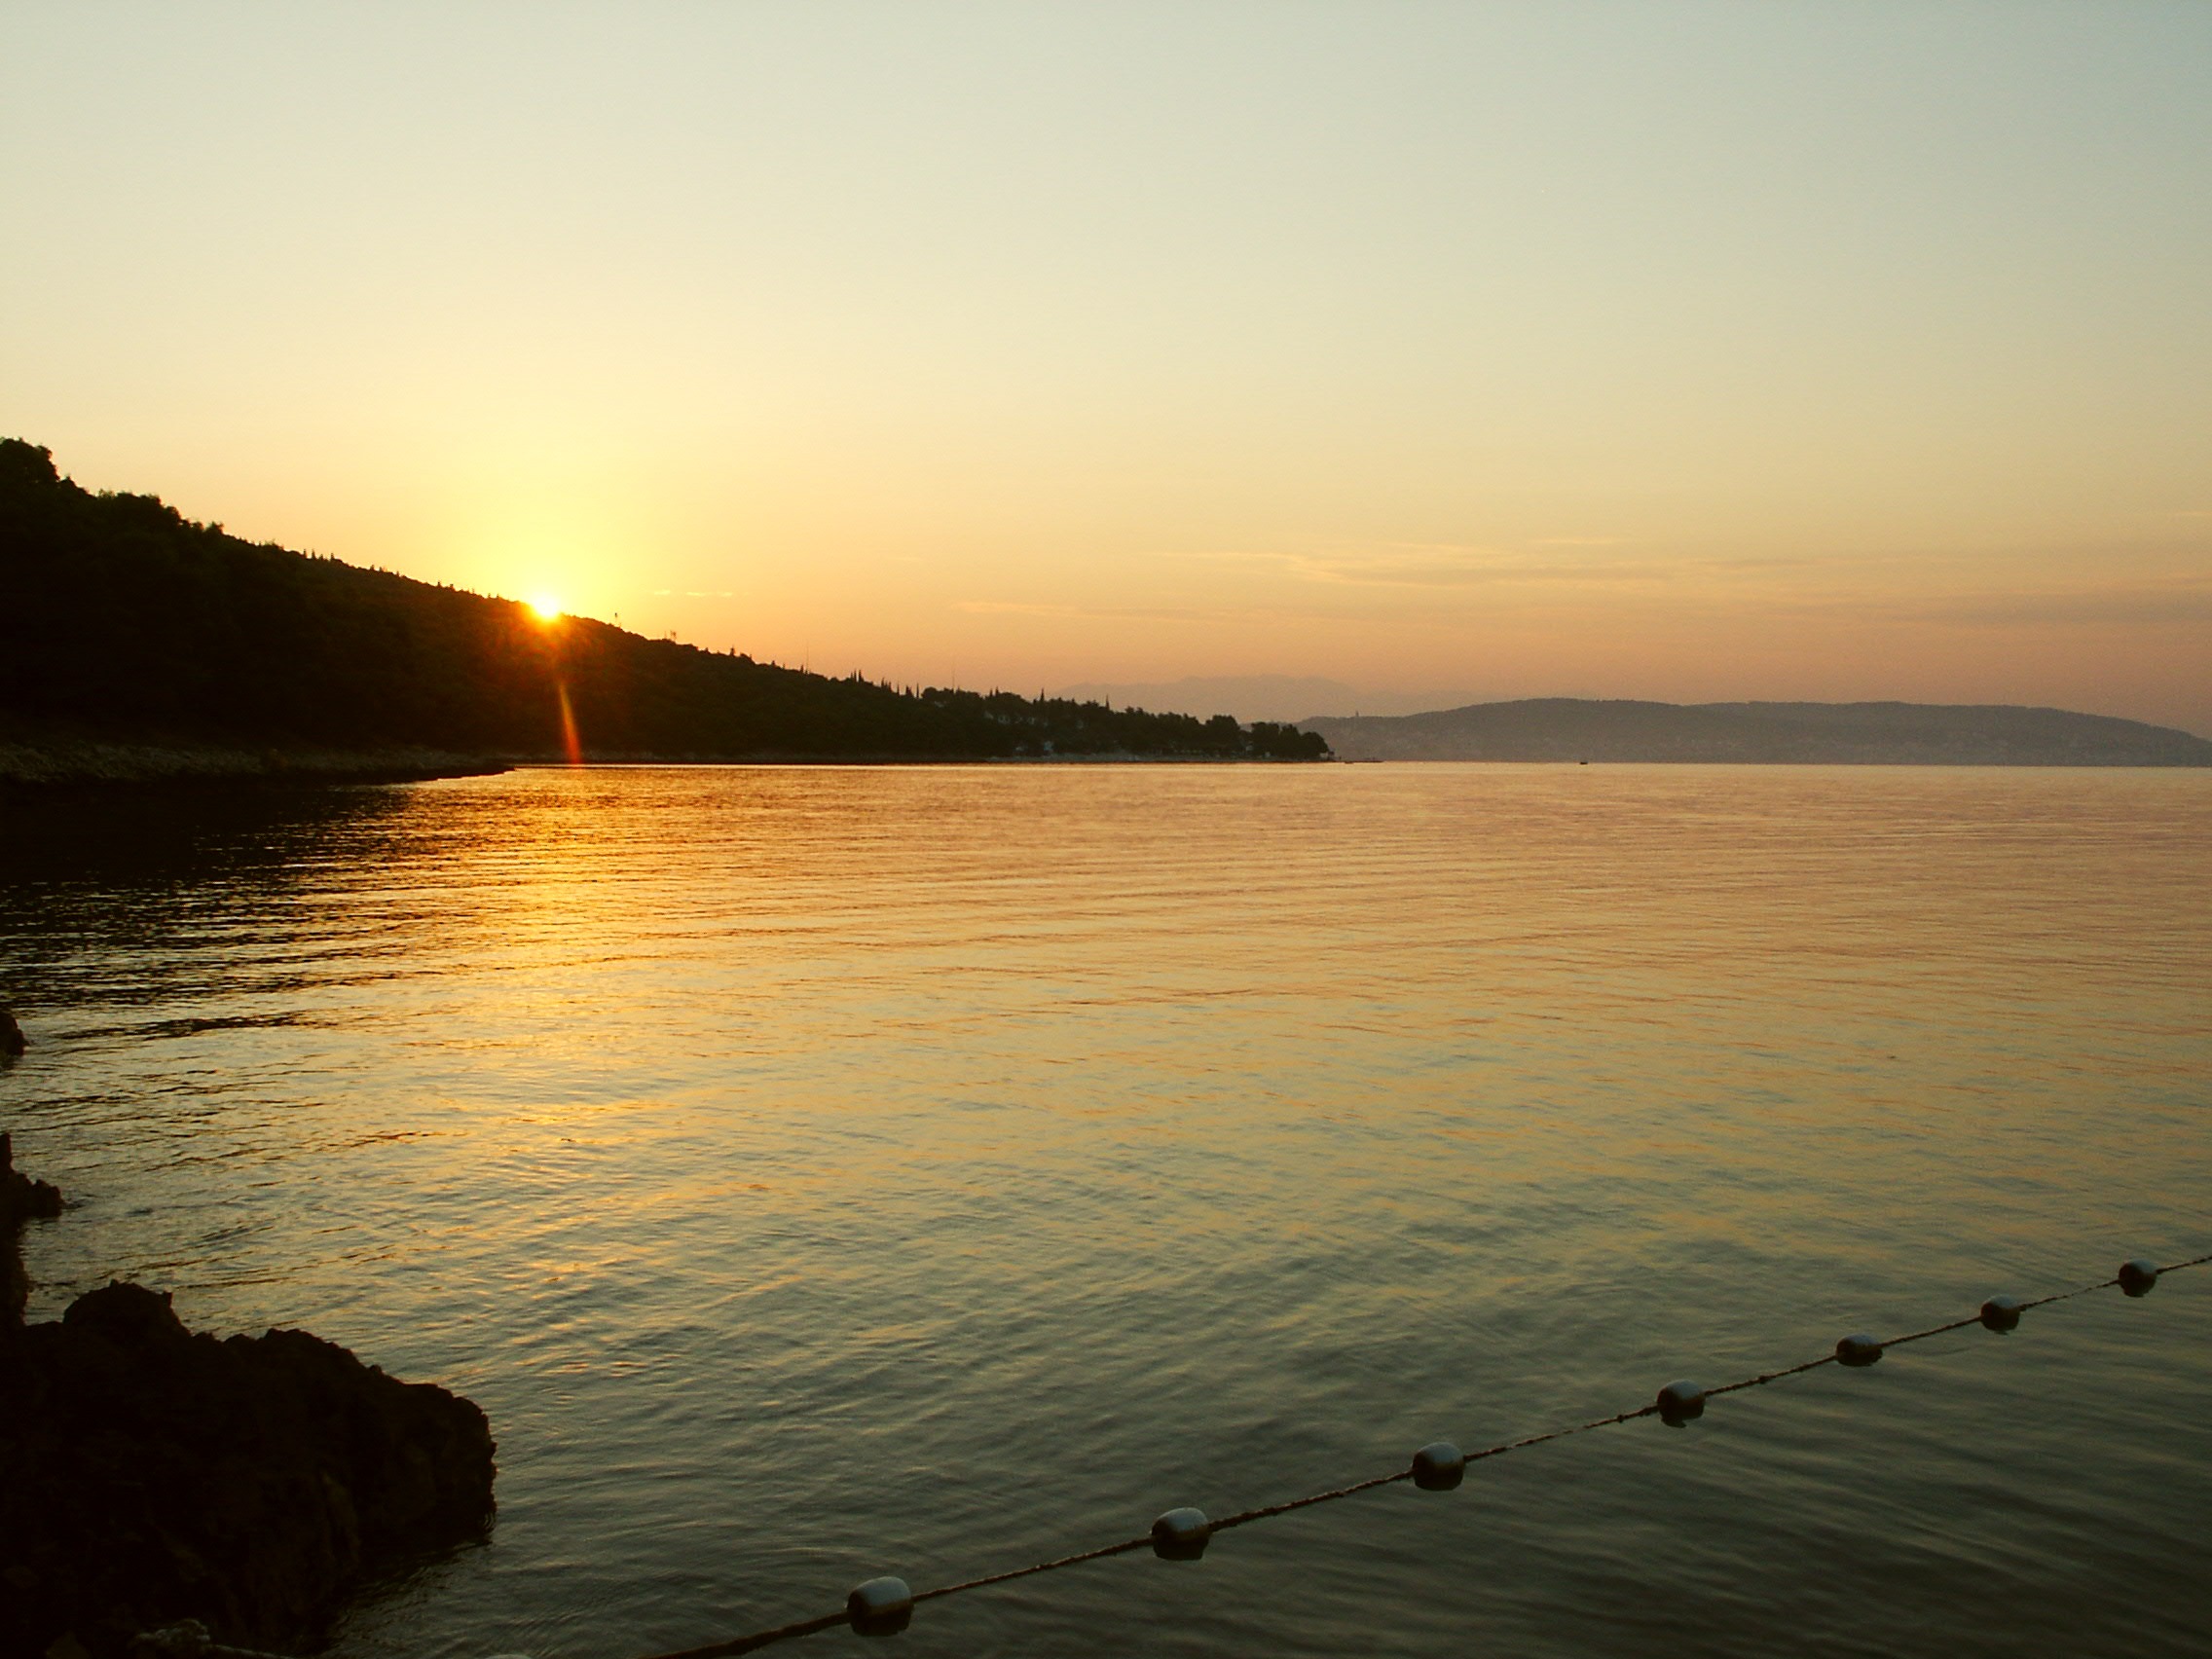
beach, sea, coast, ocean, horizon, sky, sun, sunrise, sunset, sunlight, morning, shore, lake, dawn, river, dusk, evening, reflection, bay, reservoir, body of water, loch, afterglow, atmospheric phenomenon